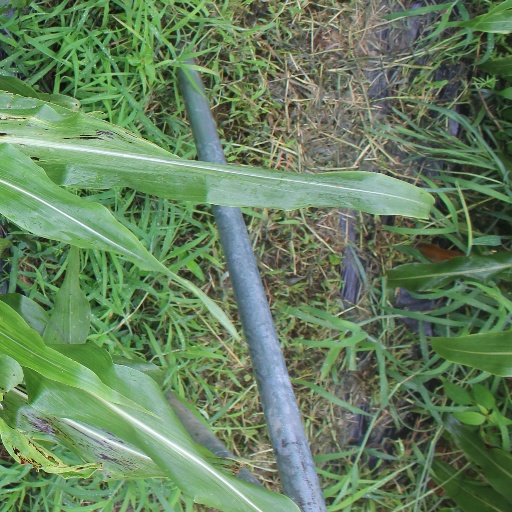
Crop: sorghum